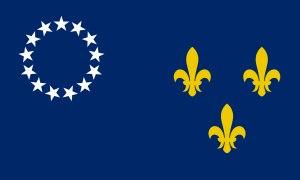
Le drapeau de Louisville représente une fleur de lys dorée avec deux étoiles entourées de la mention « Louisville • Jefferson County METRO » sur un fond bleu. La date 1778 représente l'année de la fondation de la ville de Louisville.